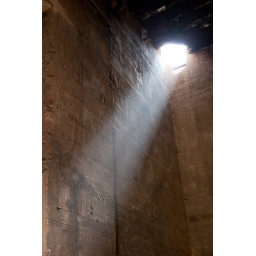
Ray of light coming coming from the wall near the roof of the Temple of Horus, Edfu, Egypt